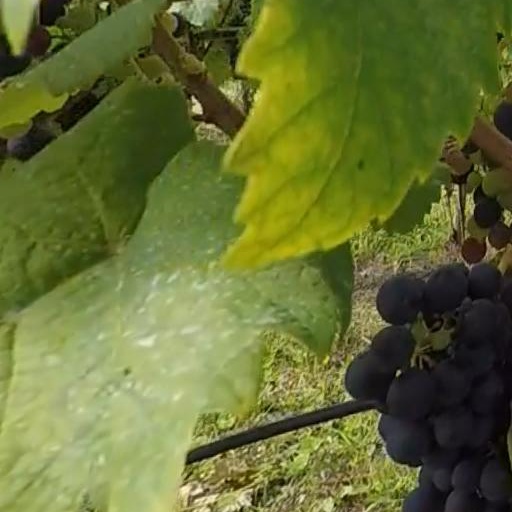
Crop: grape